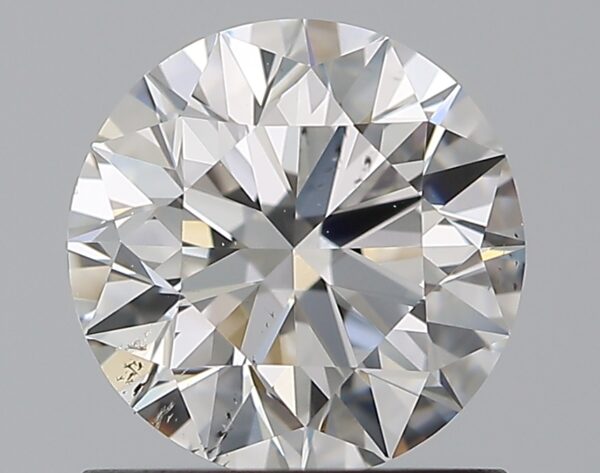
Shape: round
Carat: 1
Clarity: SI1
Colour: F
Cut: EX
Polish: EX
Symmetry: EX
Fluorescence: M
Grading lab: GIA
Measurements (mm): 6.35 x 6.39 x 3.98